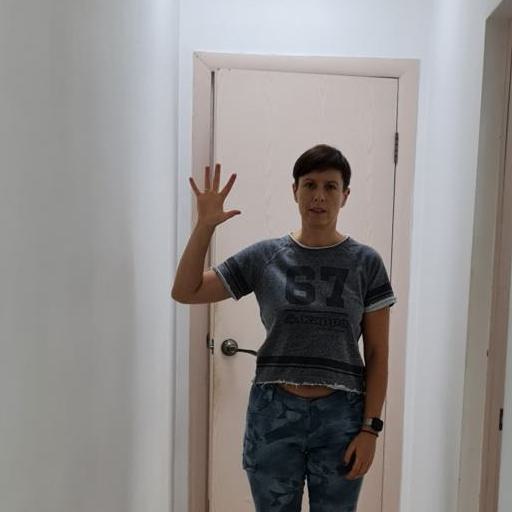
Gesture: palm